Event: Ecuador Earthquake
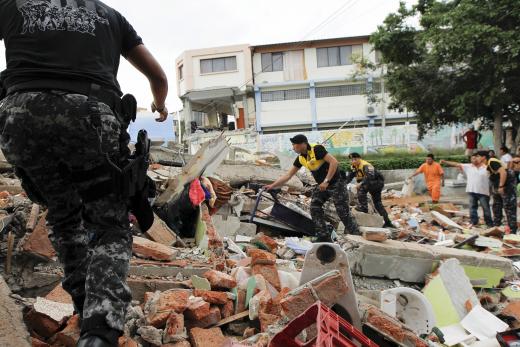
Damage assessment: damage